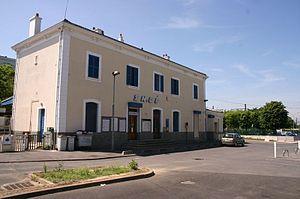
Ris-Orangis est une commune française située dans le département de l’Essonne en région Île-de-France.
Ris-Orangis est une commune française située dans le département de l’Essonne en région Île-de-France.
La gare de Ris-Orangis est une gare ferroviaire française de la ligne de Villeneuve-Saint-Georges à Montargis, située sur le territoire de la commune de Ris-Orangis, dans le département de l'Essonne en région Île-de-France.